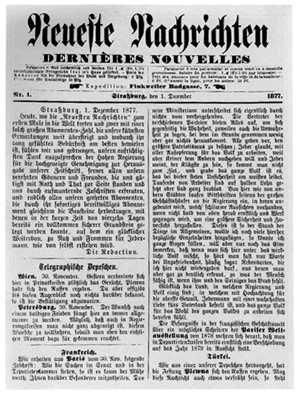
Heinrich Ludwig Kayser, né le 20 mars 1833 à Bruchmachtersen, décédé le 11 décembre 1904, était un imprimeur et un éditeur allemand.
Le premier journal en France, fondé par Théophraste Renaudot en 1631, était un hebdomadaire national : La Gazette. Dès 1631, Renaudot fait envoyer sa Gazette dans les grandes villes de province. Imprimée dans la nuit du vendredi, elle paraît à Paris le samedi matin. Les services de la Poste la prennent en charge le mardi ou le vendredi suivant, soit un délai de parfois deux semaines entre la capitale et la province. Peu de commerçants de province acceptent d'acquérir un Bureau d'Adresses autorisant la réimpression des gazettes et Nouvelles Ordinaires de Paris dans leur ville. Des courriers privés partant de la capitale plus tôt, et la contrefaçon permettent souvent d'obtenir une copie du journal une semaine avant l'édition originale. Plusieurs imprimeurs de province peuvent ainsi distribuer à moindre coût une « Gazette » illicite avant l'arrivée de la version officielle.
Les Dernières Nouvelles d'Alsace, usuellement appelées DNA, sont un quotidien régional français d'information en Alsace. Il a été fondé le 1ᵉʳ décembre 1877 sous le nom de Straßburger Neueste Nachrichten par Heinrich Ludwig Kayser, un imprimeur et éditeur allemand. C'est aujourd'hui l'un des plus anciens titres de la presse quotidienne régionale en France.